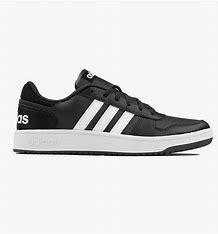
Brand: Adidas
Model: Hoops 2